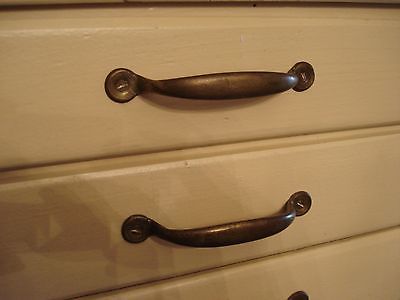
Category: cabinet